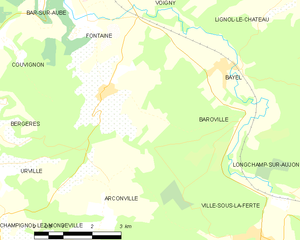
Carte des communes françaises: Baroville